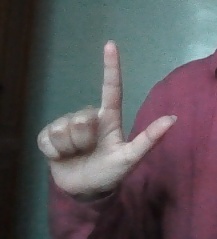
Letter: laam